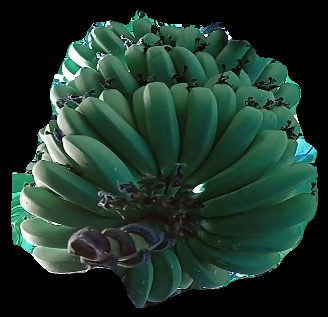
Variety: pachbale
Grade: grade1